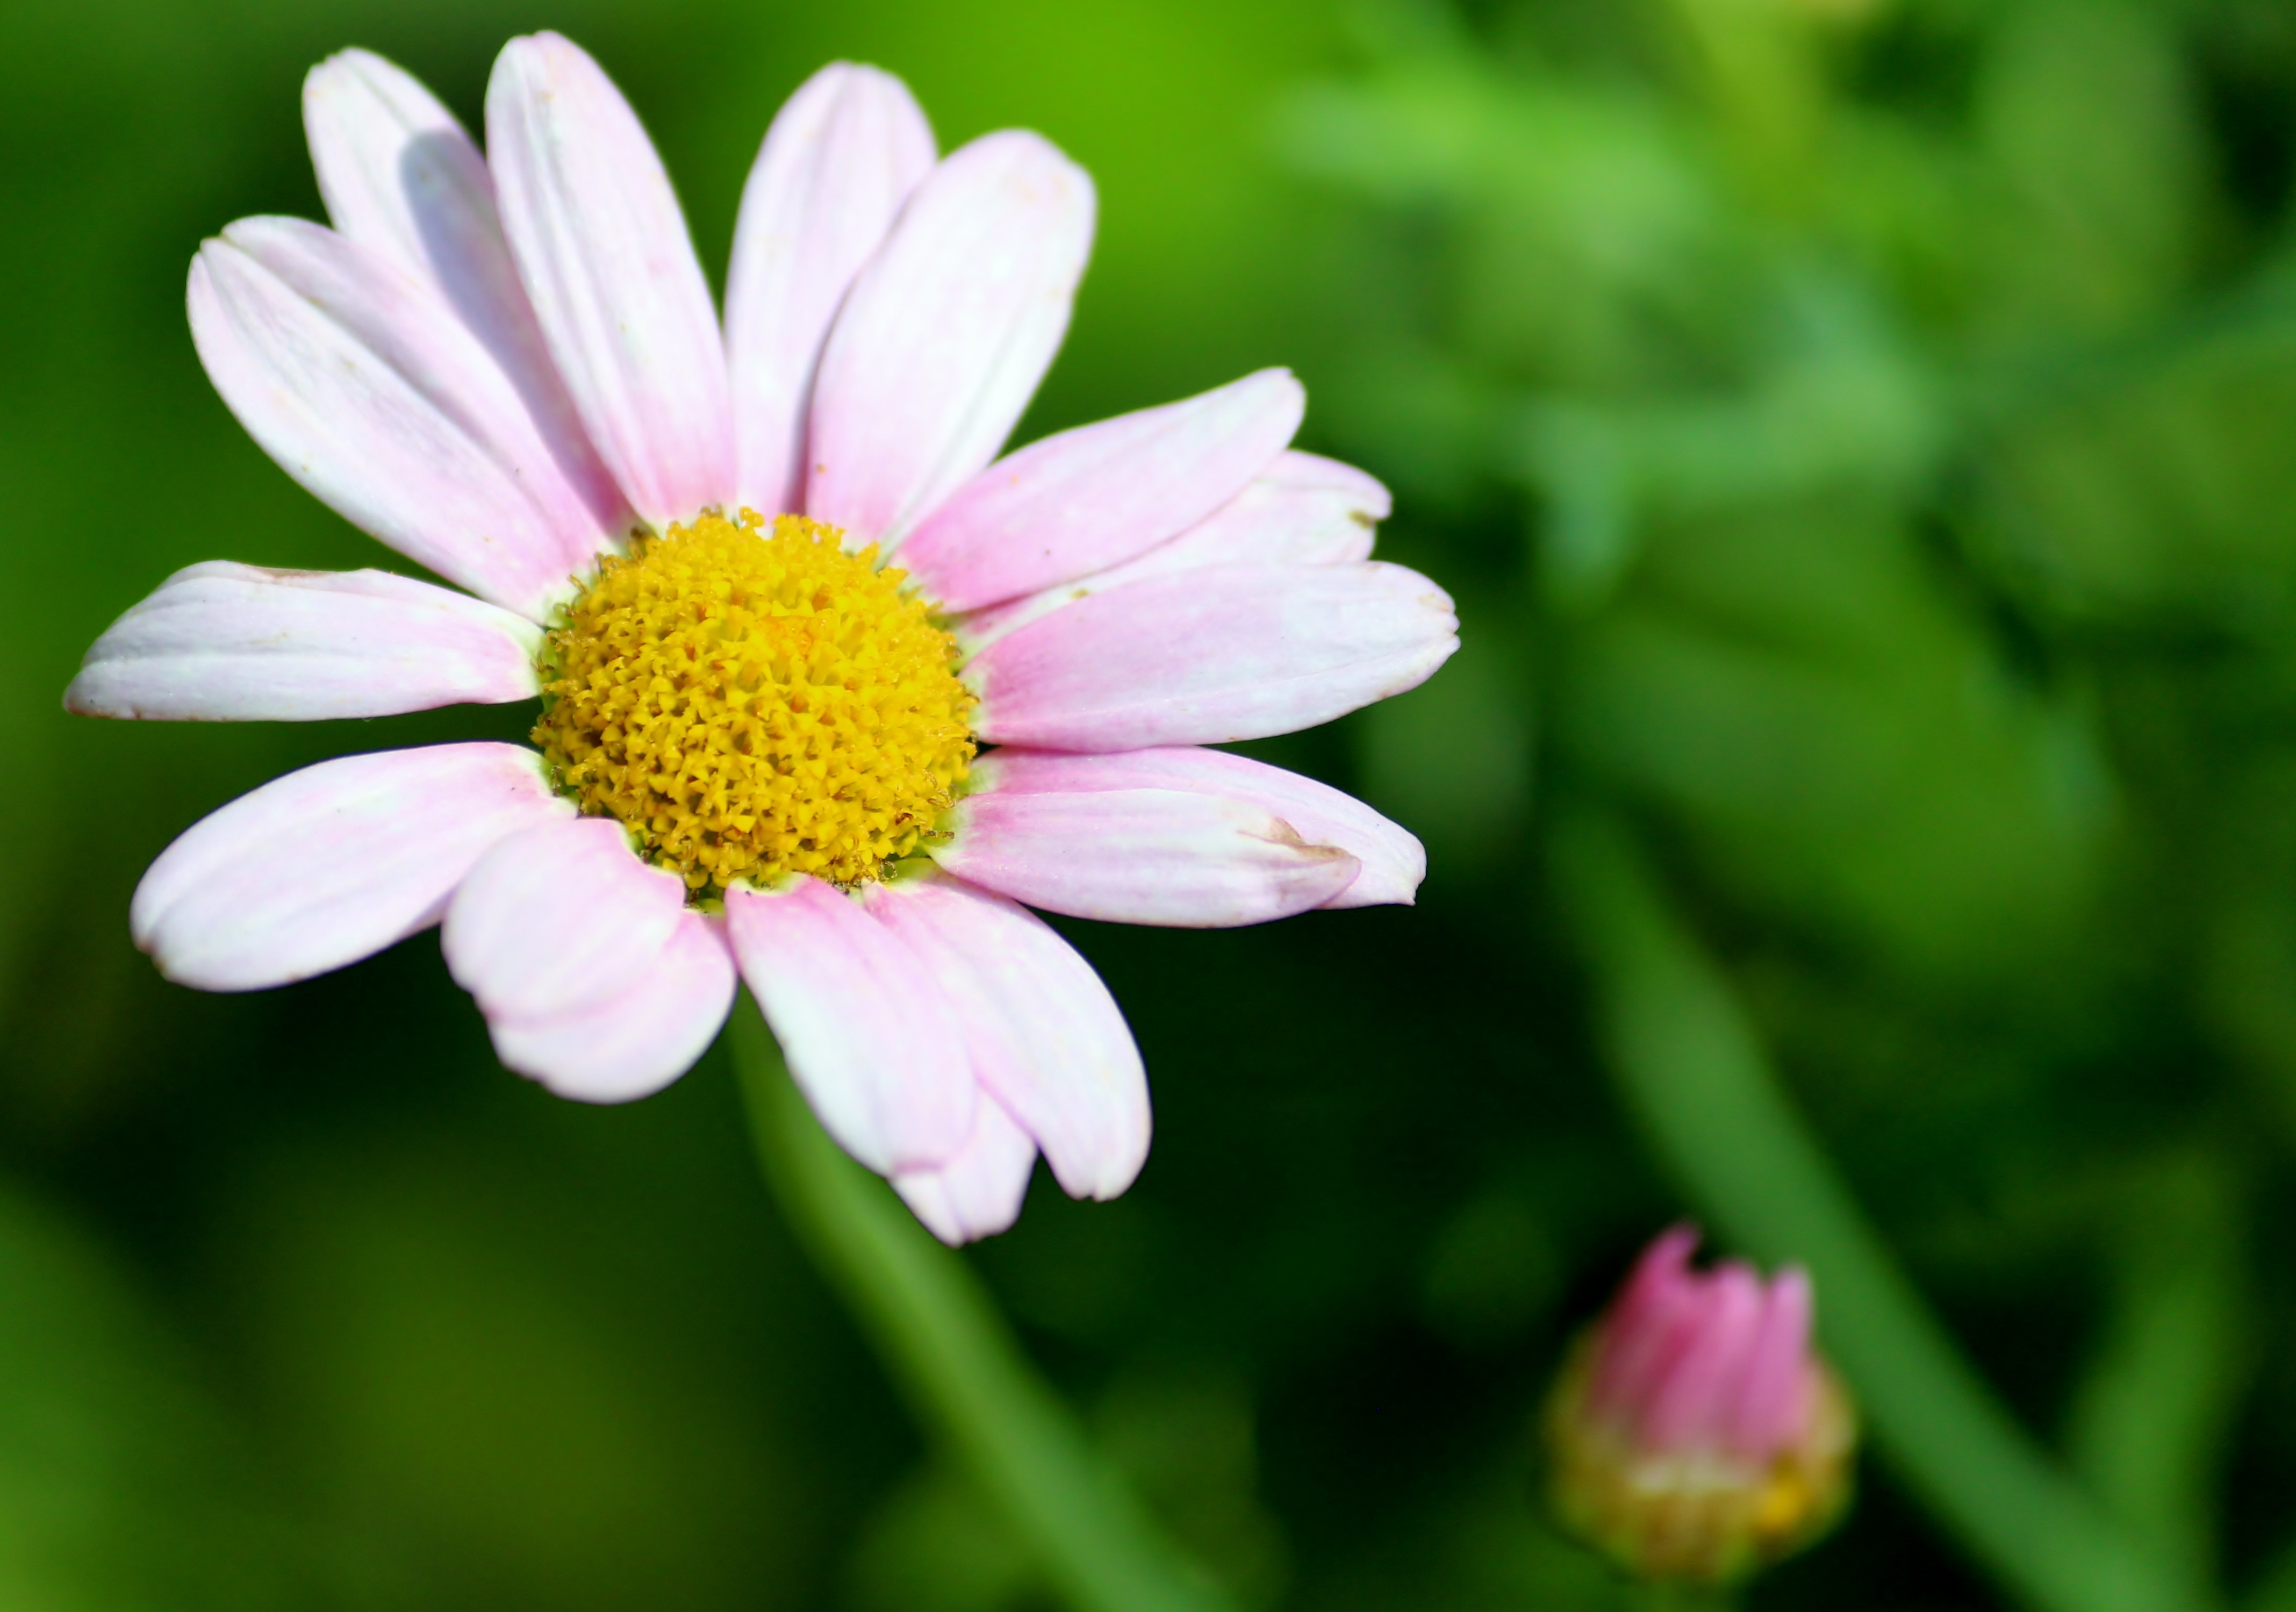
nature, blossom, plant, white, meadow, flower, petal, bloom, summer, daisy, botany, garden, pink, close, flora, wild flower, wildflower, close up, pointed flower, roadside, petals, macro photography, flowering plant, daisy family, small flower, oxeye daisy, annual plant, plant stem, land plant, garden cosmos